Blyth Shipbuilding Company

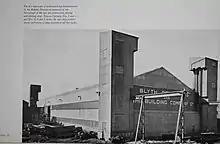
Prefabrication, plating and welding shop. Situated between docks 1,2 and docks 3,4,5.

On 2 March 1883 the Blyth Shipbuilding & Dry Docks Company Ltd. was registered as a limited liability company. It built cargo liners, tramp steamers and colliers. The fifth ship built at the yard was for the shipping company Stephens and Mawson of Newcastle. Daniel Stephens eventually became a Director, and then the Chairman of the company.